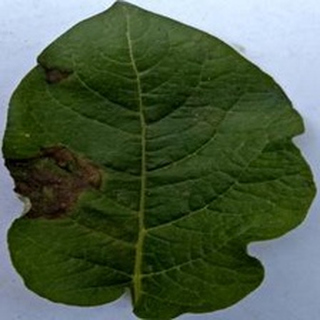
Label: potato_late_blight